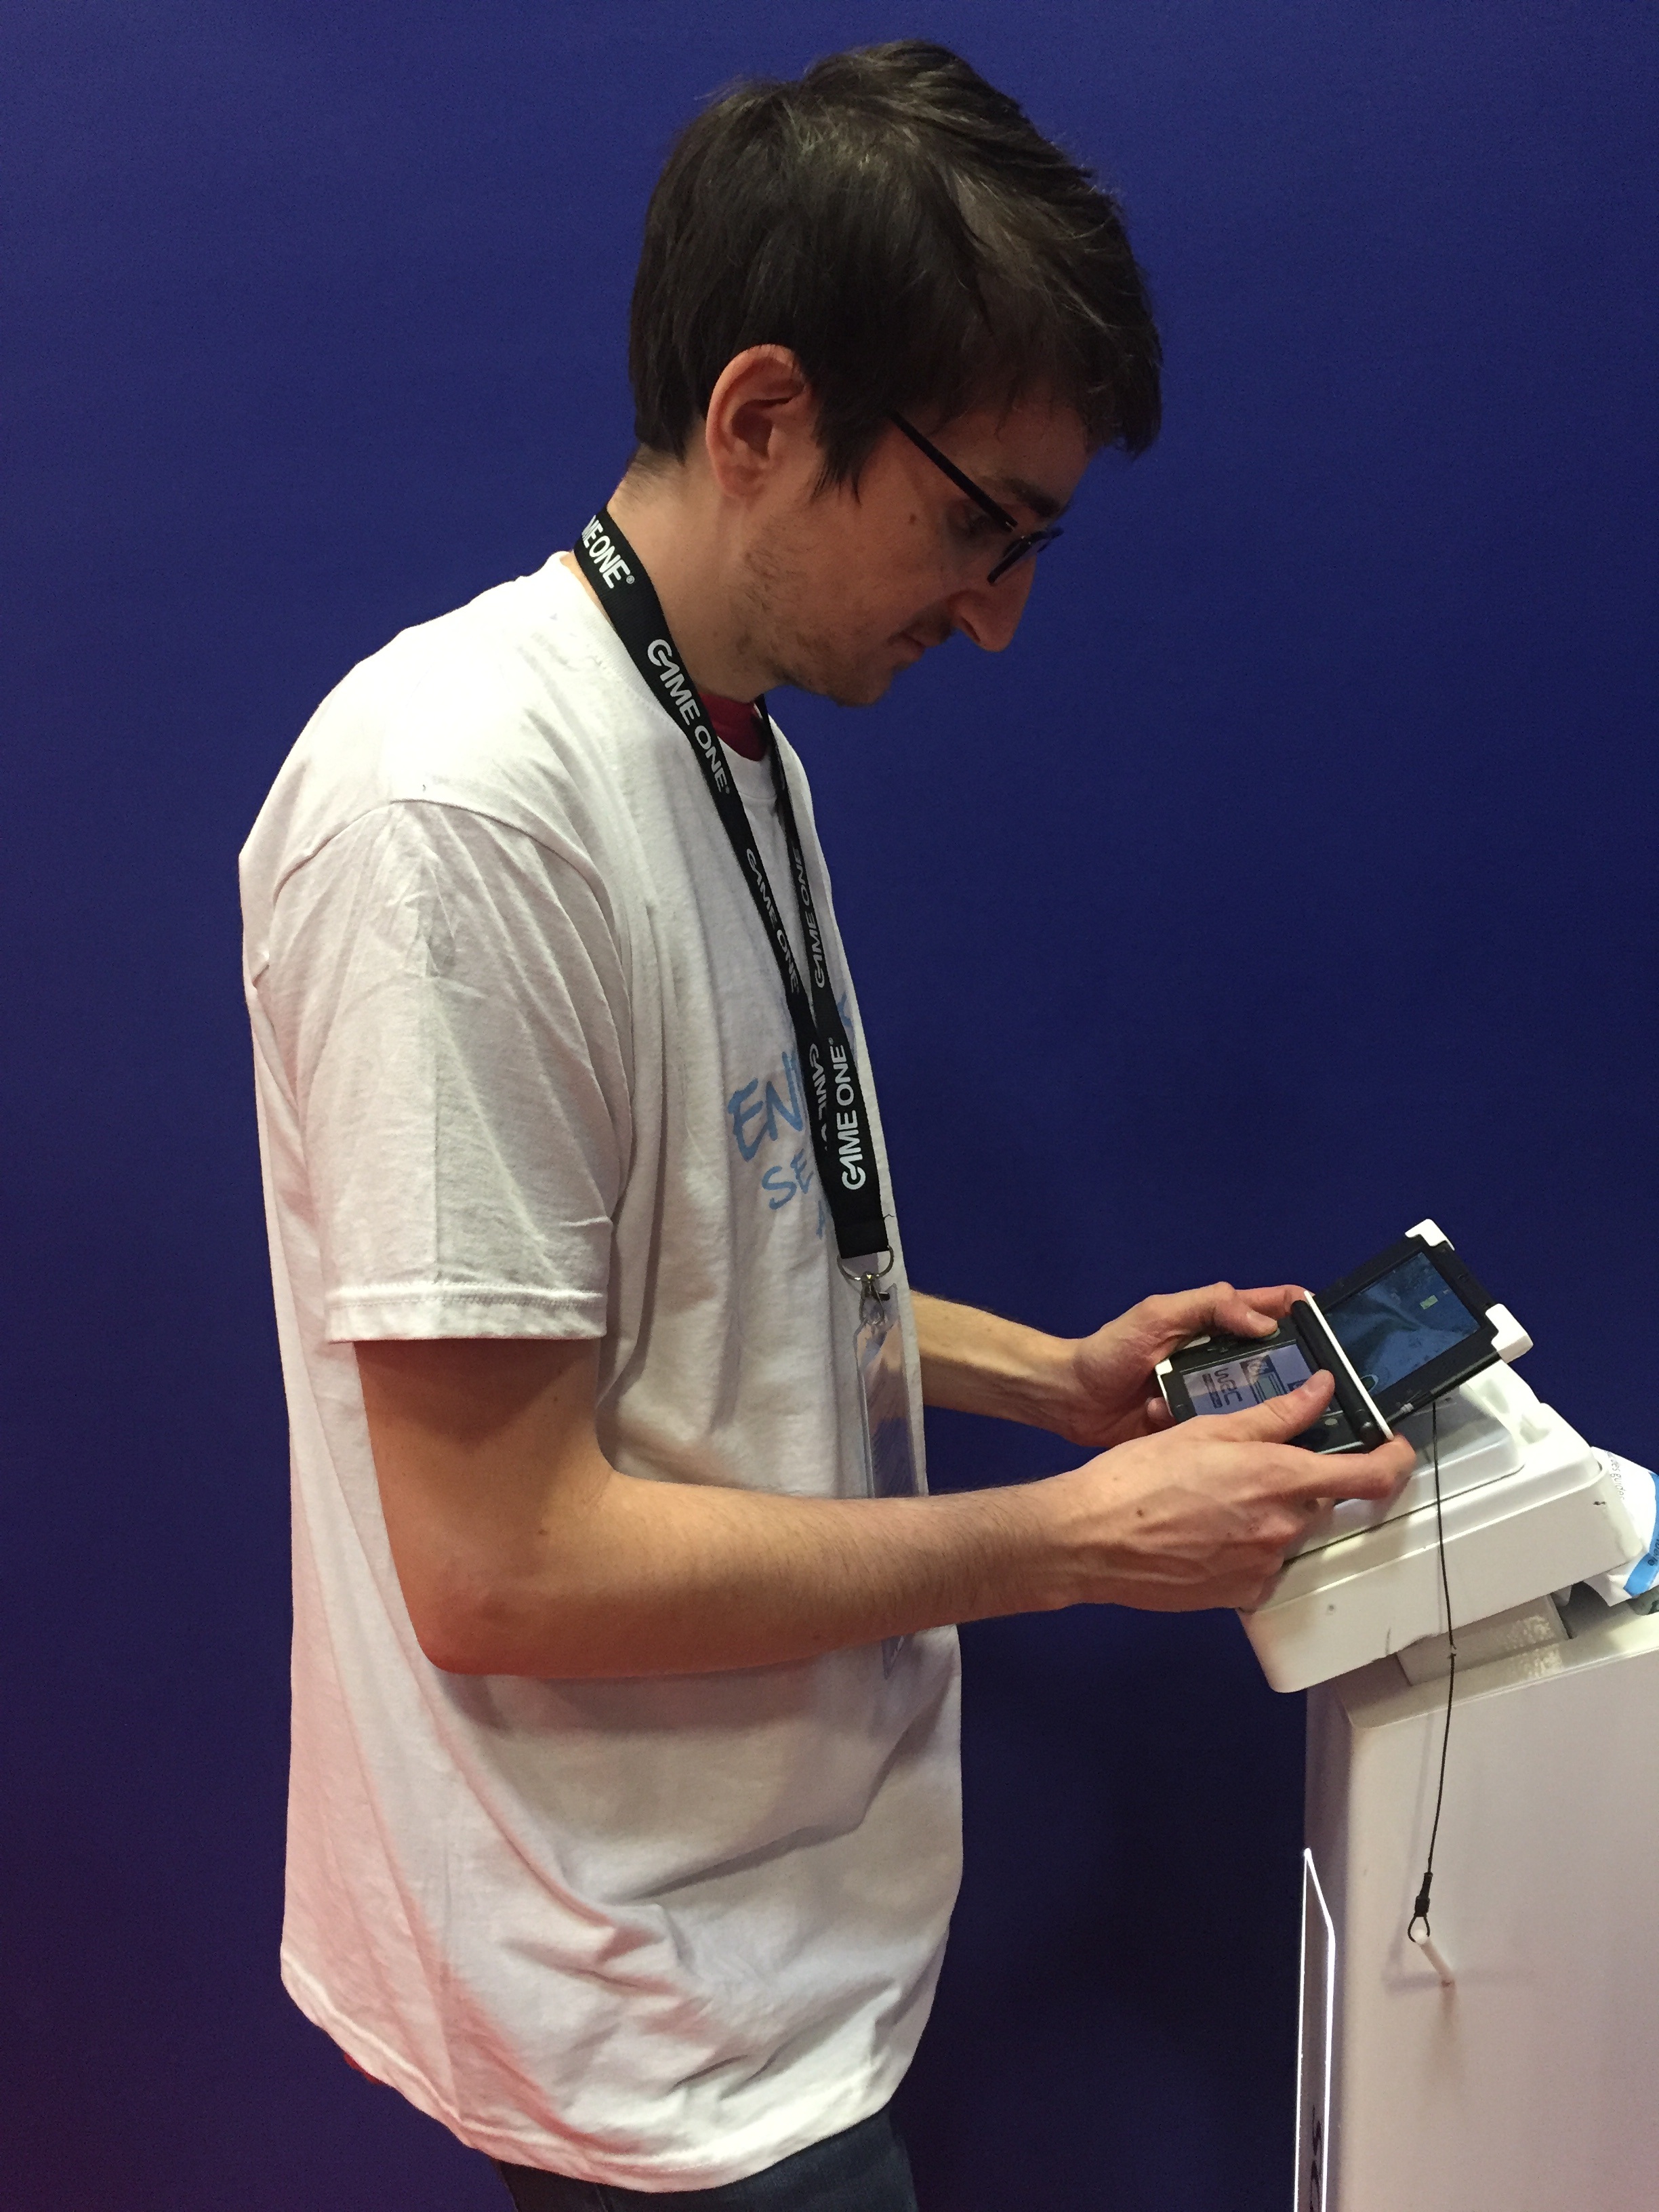
man, person, paris, young, blue, profession, player, device, singing, games, test, week, sense